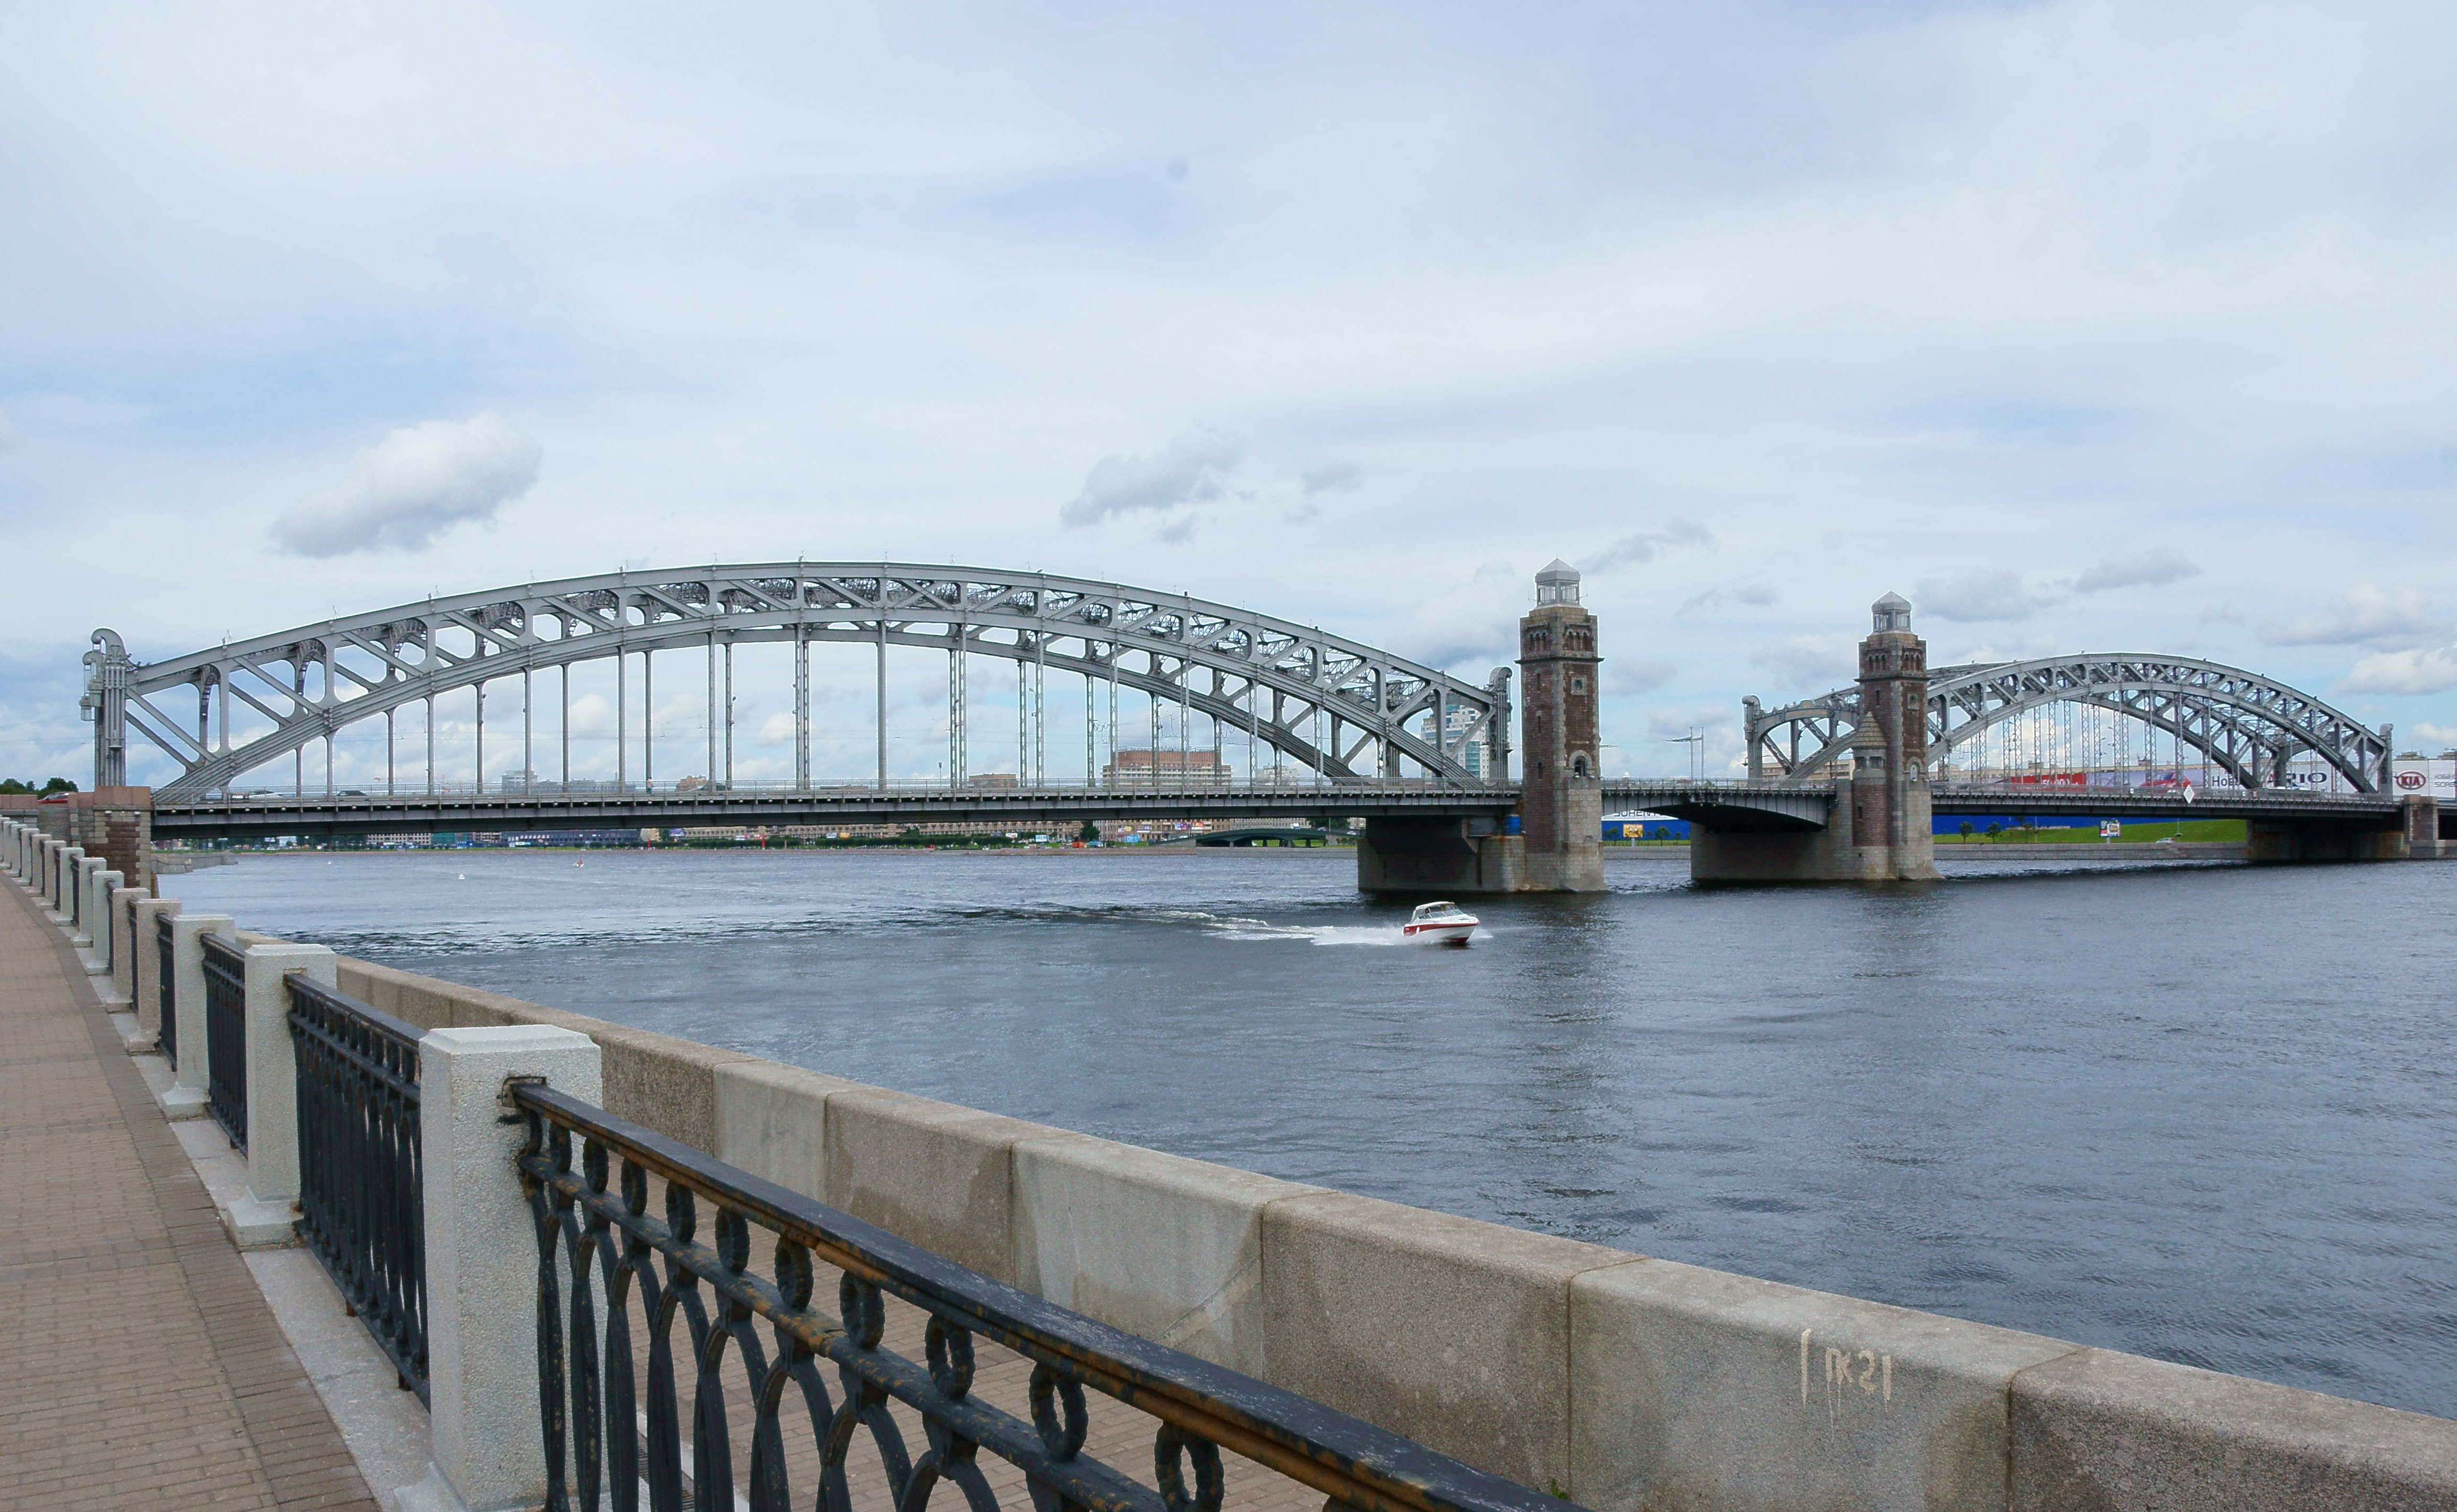
beach, landscape, water, sky, bridge, city, coastal, pier, river, monument, waterway, stroll, clouds, russia, arch bridge, skyway, nonbuilding structure